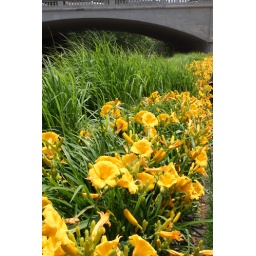
yellow under the bridge